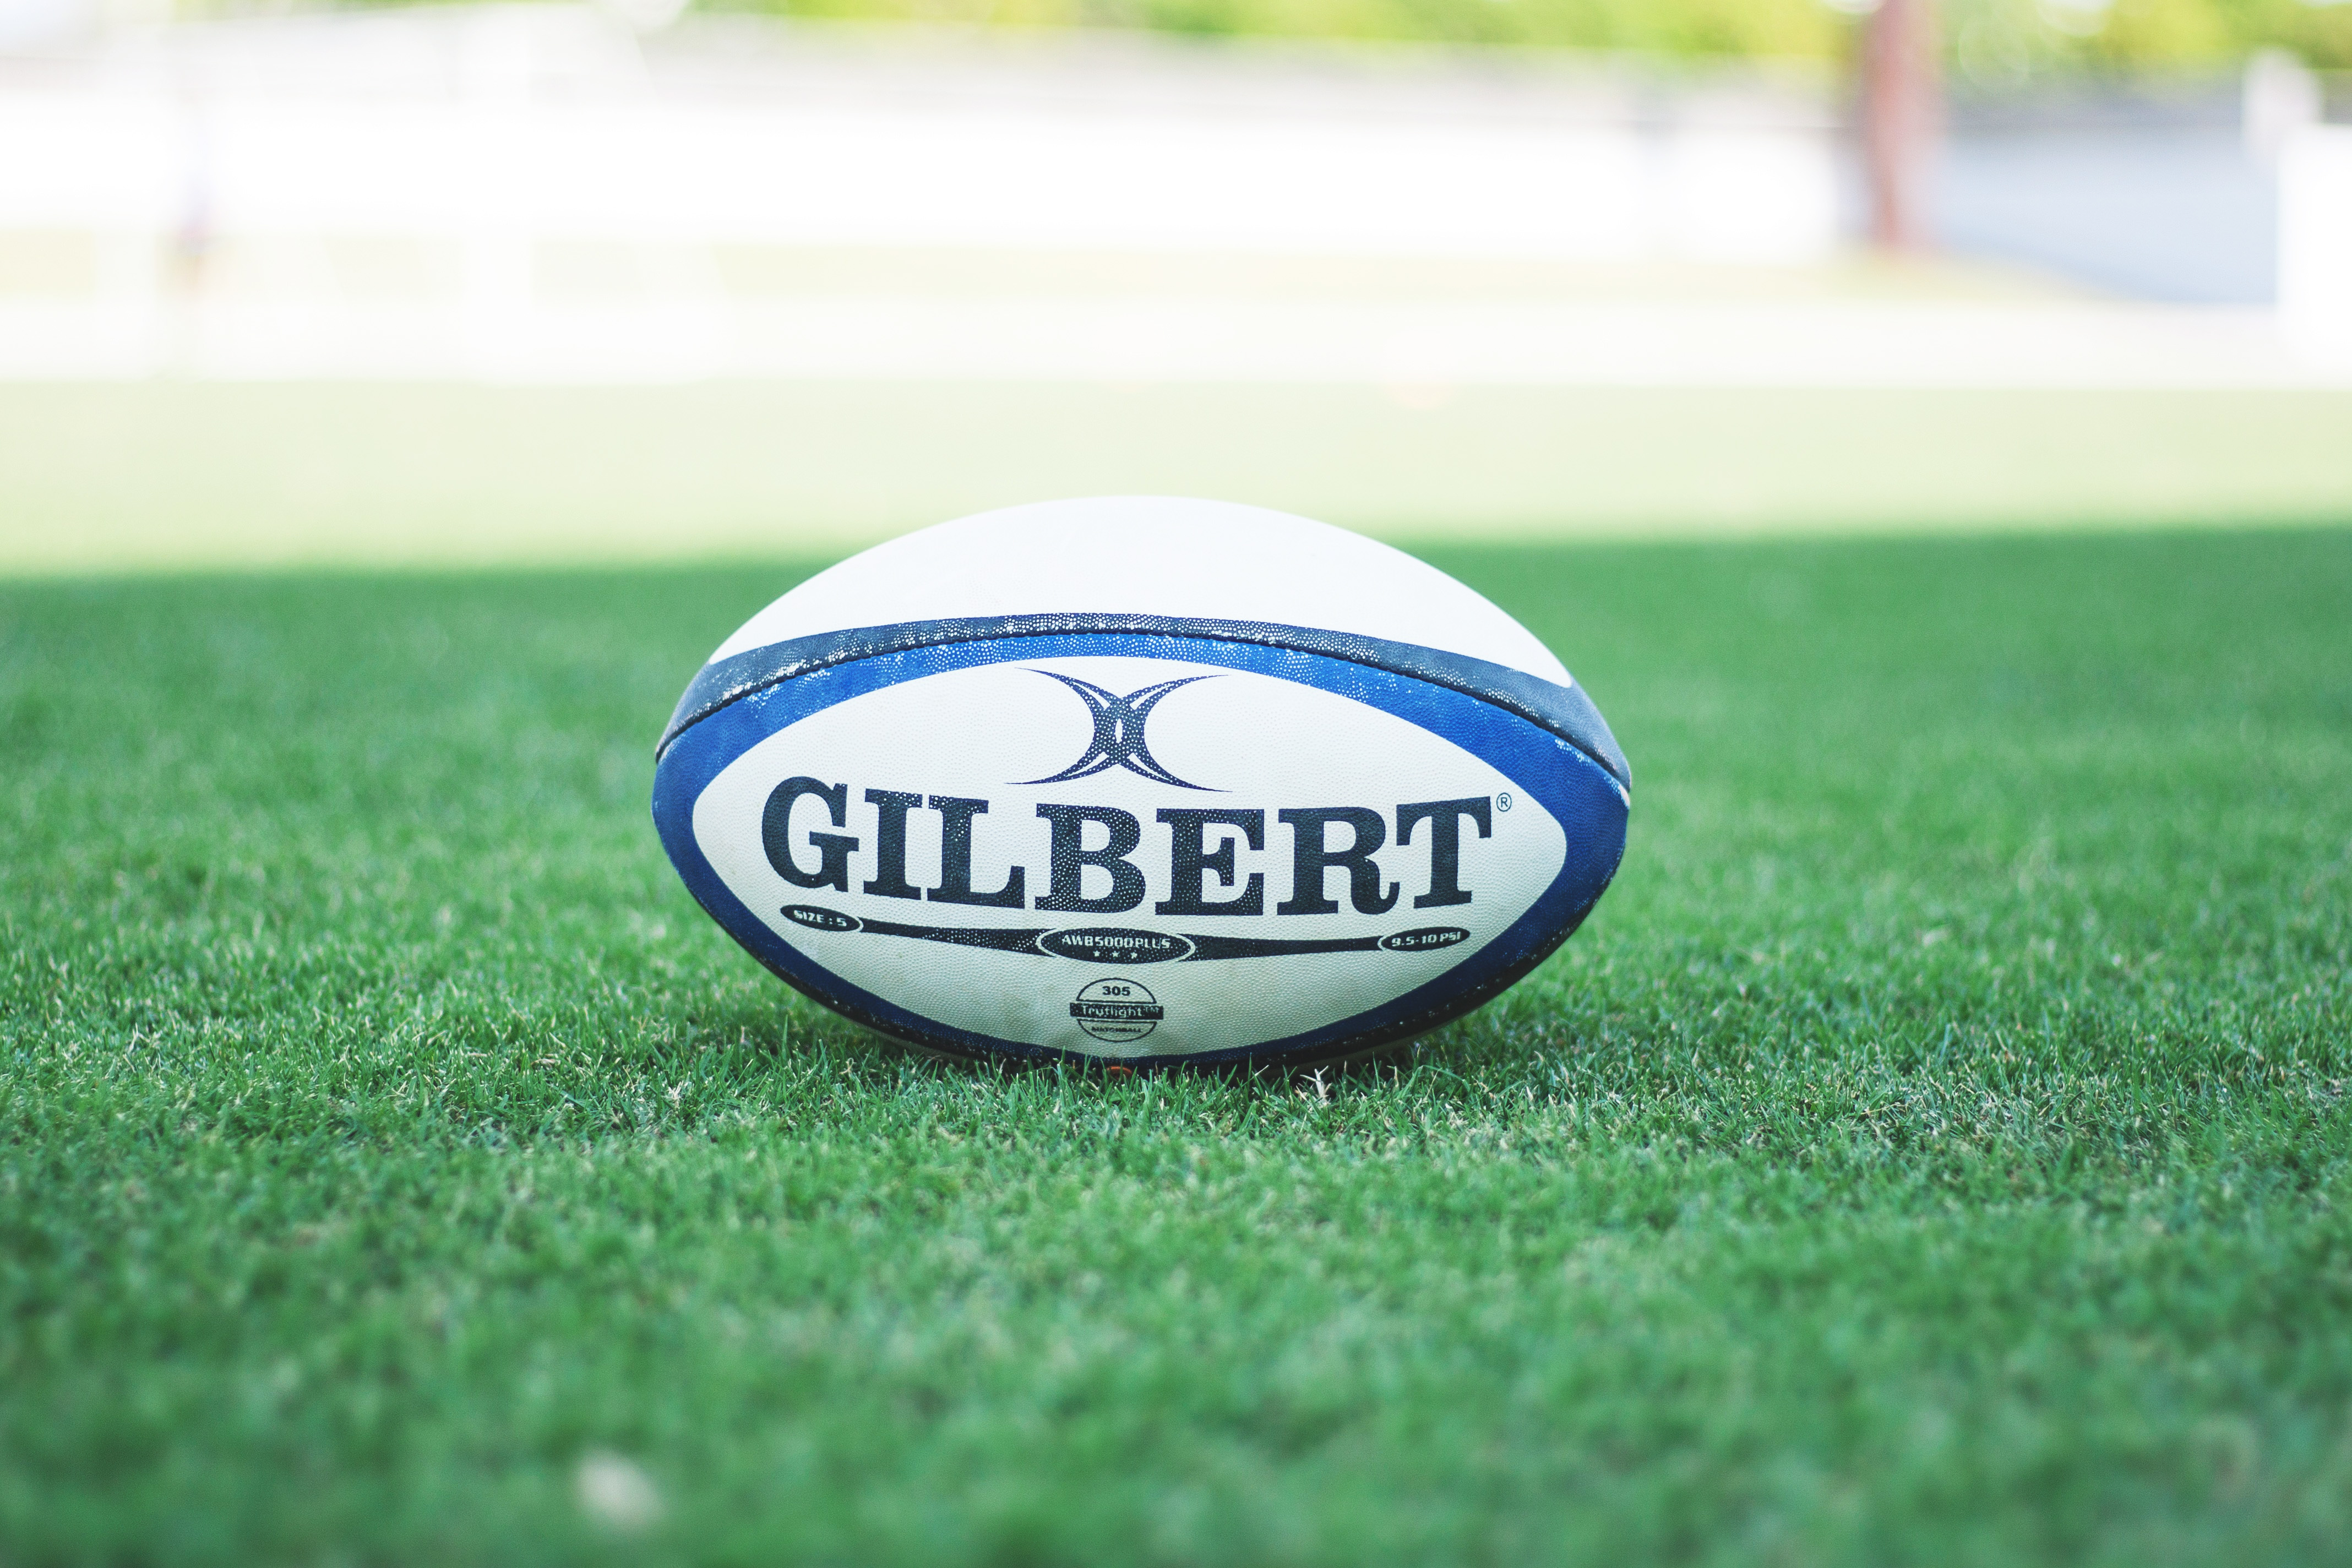
rugby ball, ball, soccer ball, grass, football, artificial turf, rugby, rugby union, sports equipment, soccer, International rules football, competition event, sport venue, team sport, sports, plant, Touch football, ball game, logo